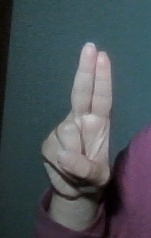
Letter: taa